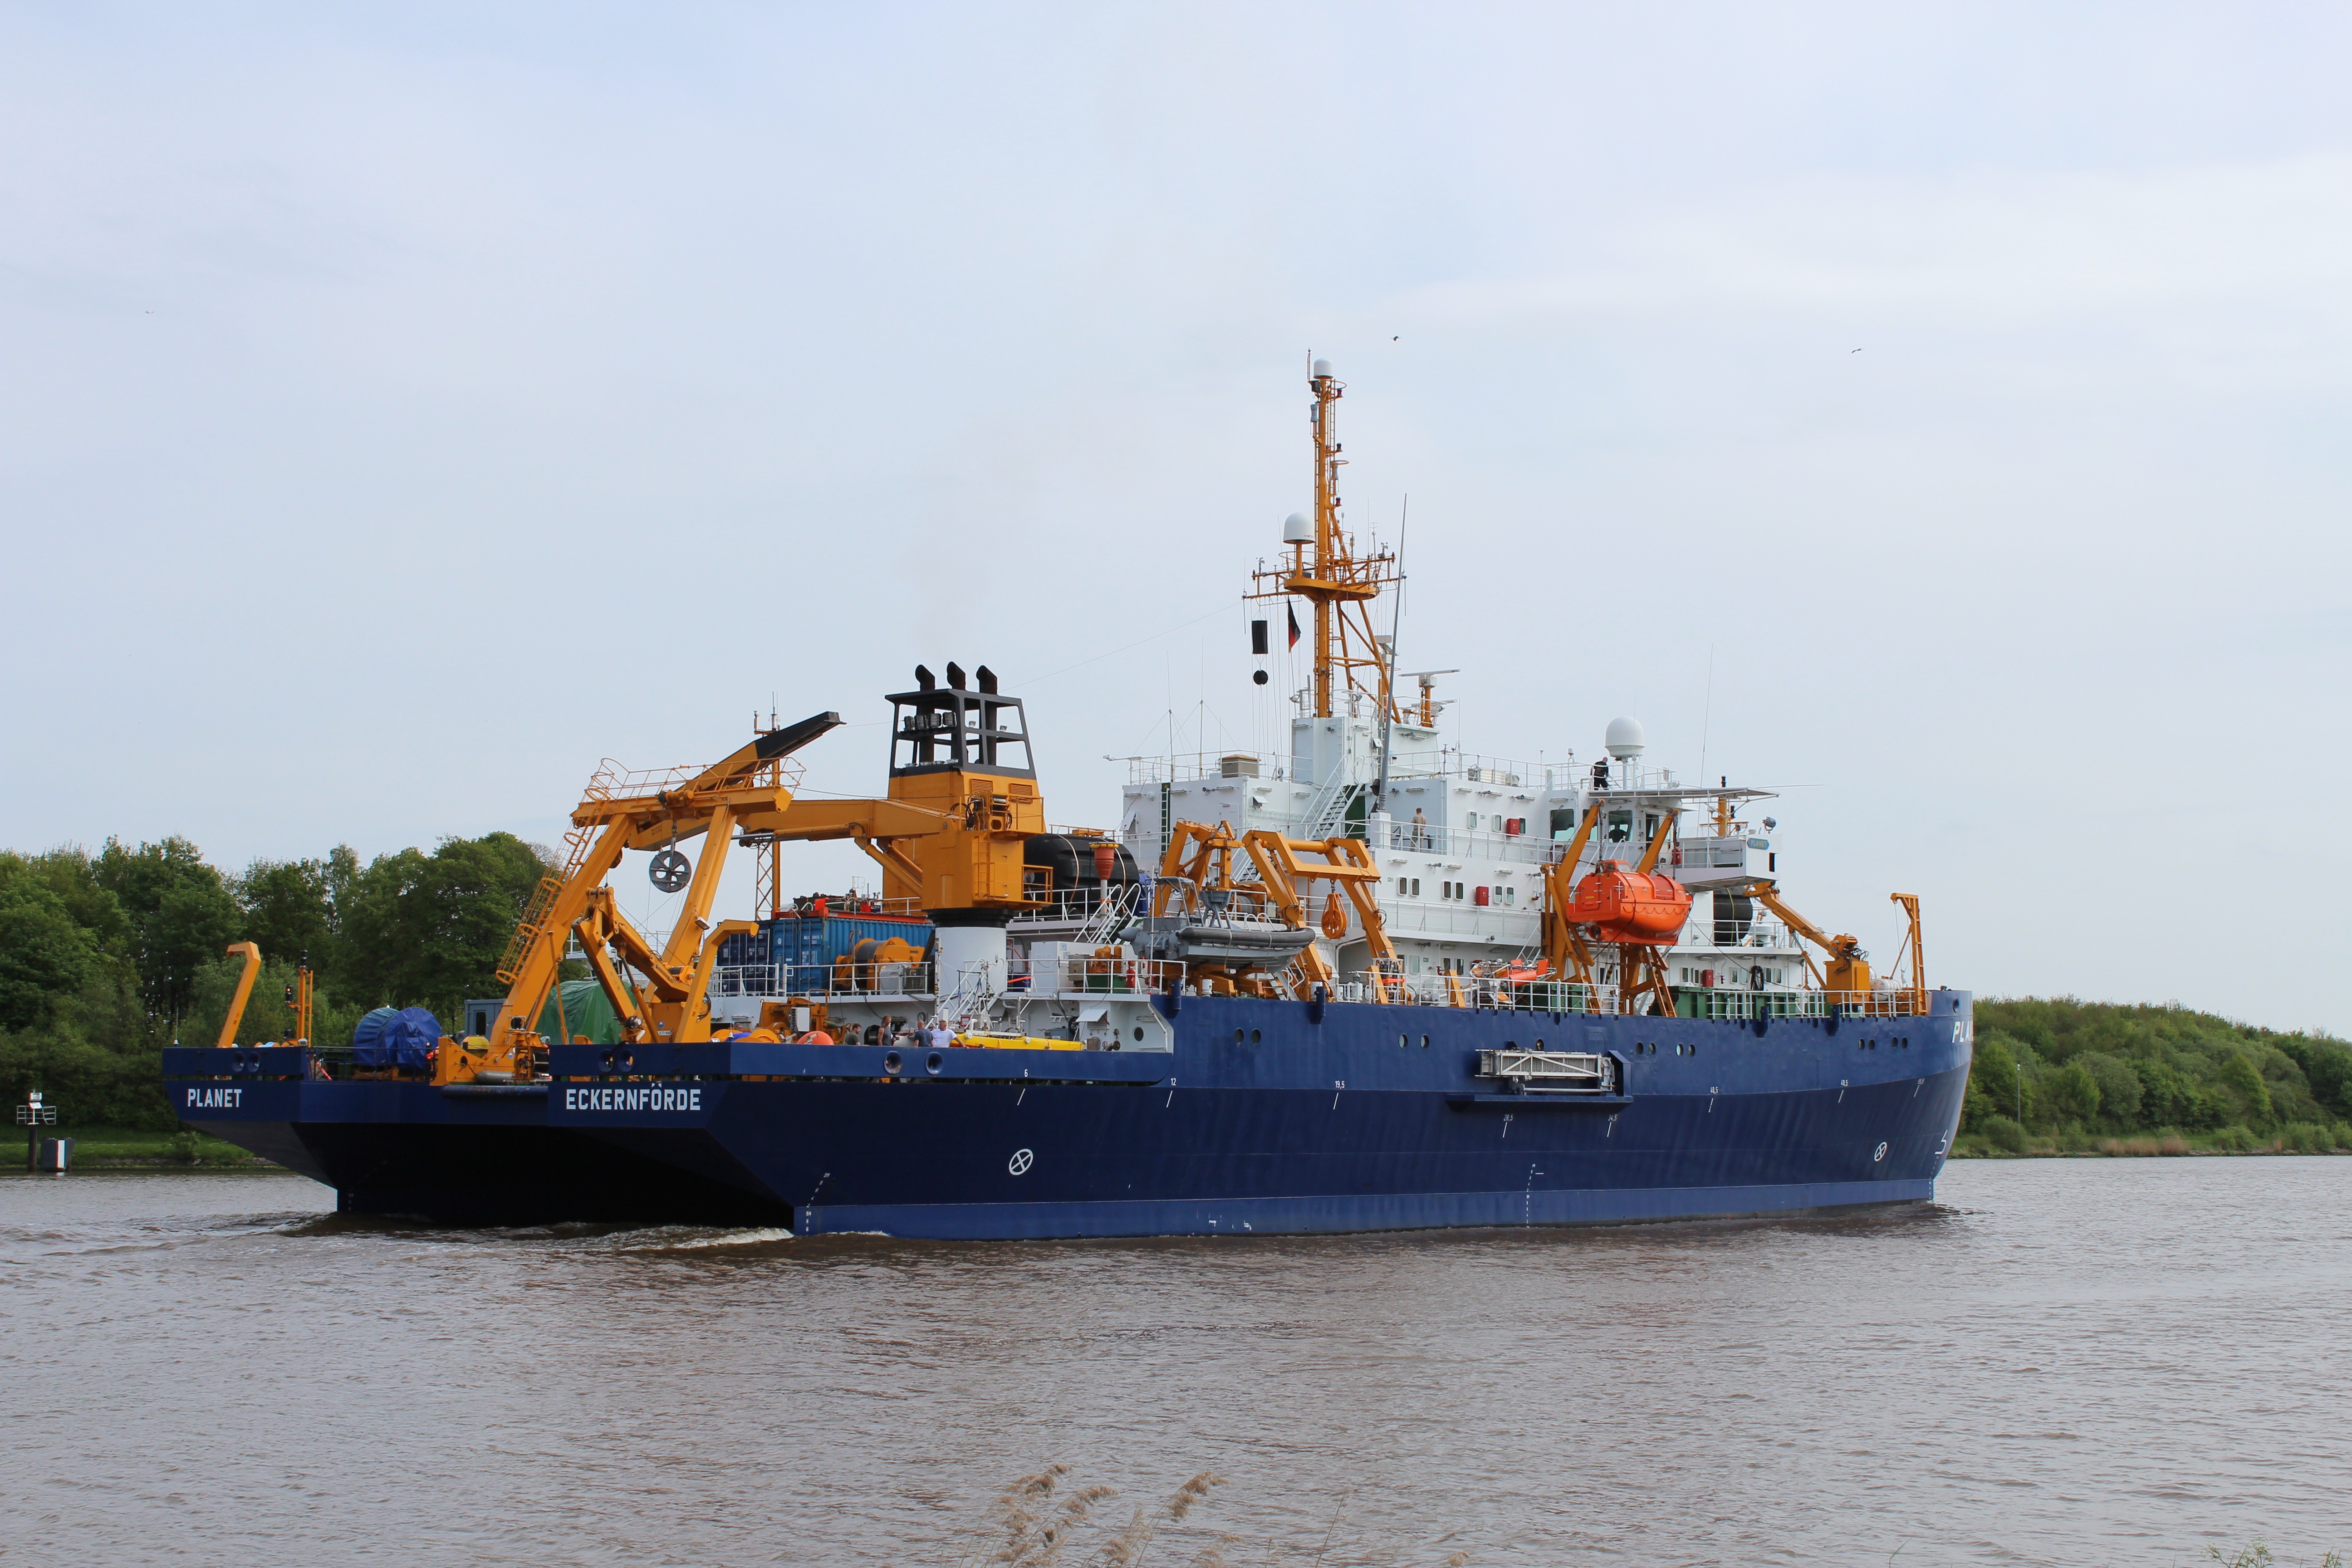
sea, boat, ship, transport, vehicle, harbor, cargo ship, waterway, ships, channel, shipping, navy, tugboat, watercraft, container ship, fishing vessel, freight transport, nok, bulk carrier, research vessel, offshore drilling, anchor handling tug supply vessel, platform supply vessel, research ship